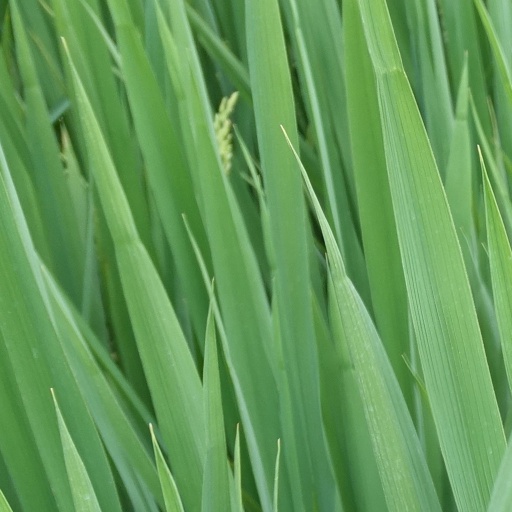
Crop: rice